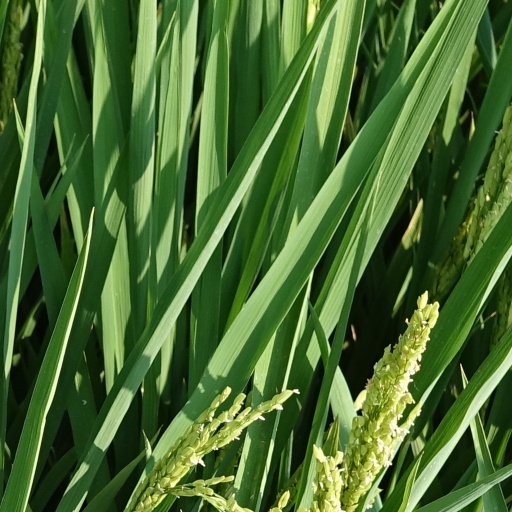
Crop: rice